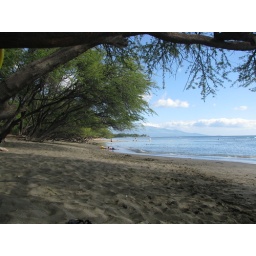
this beach had tons and tons of coral reef in shallow water to snorkel in. very nice.